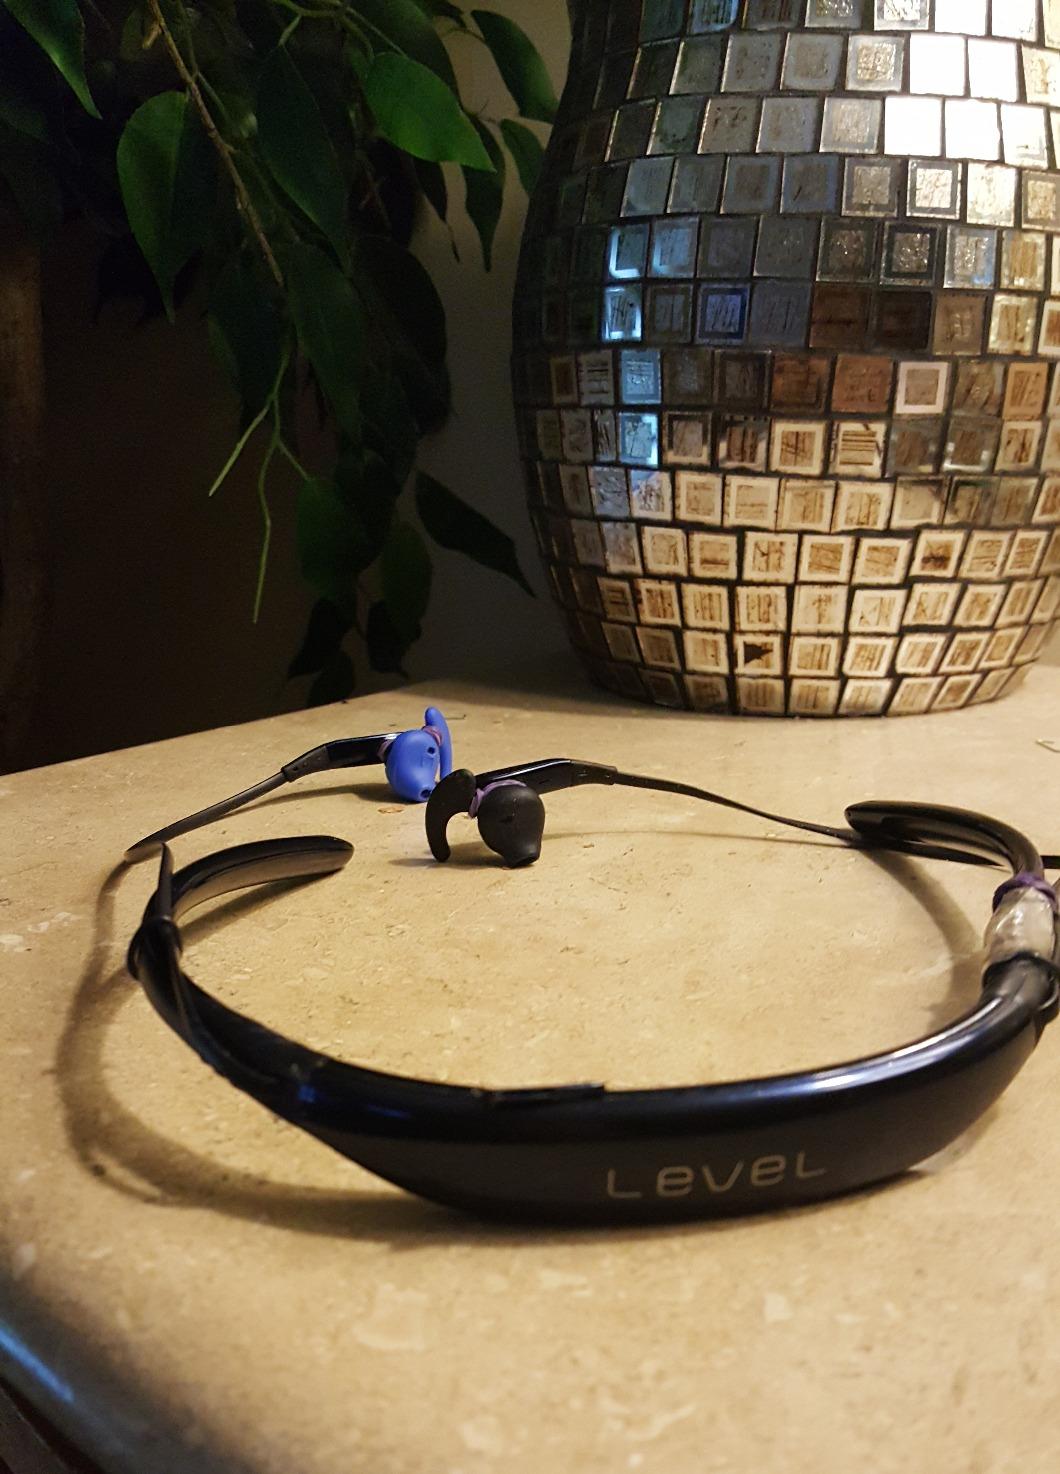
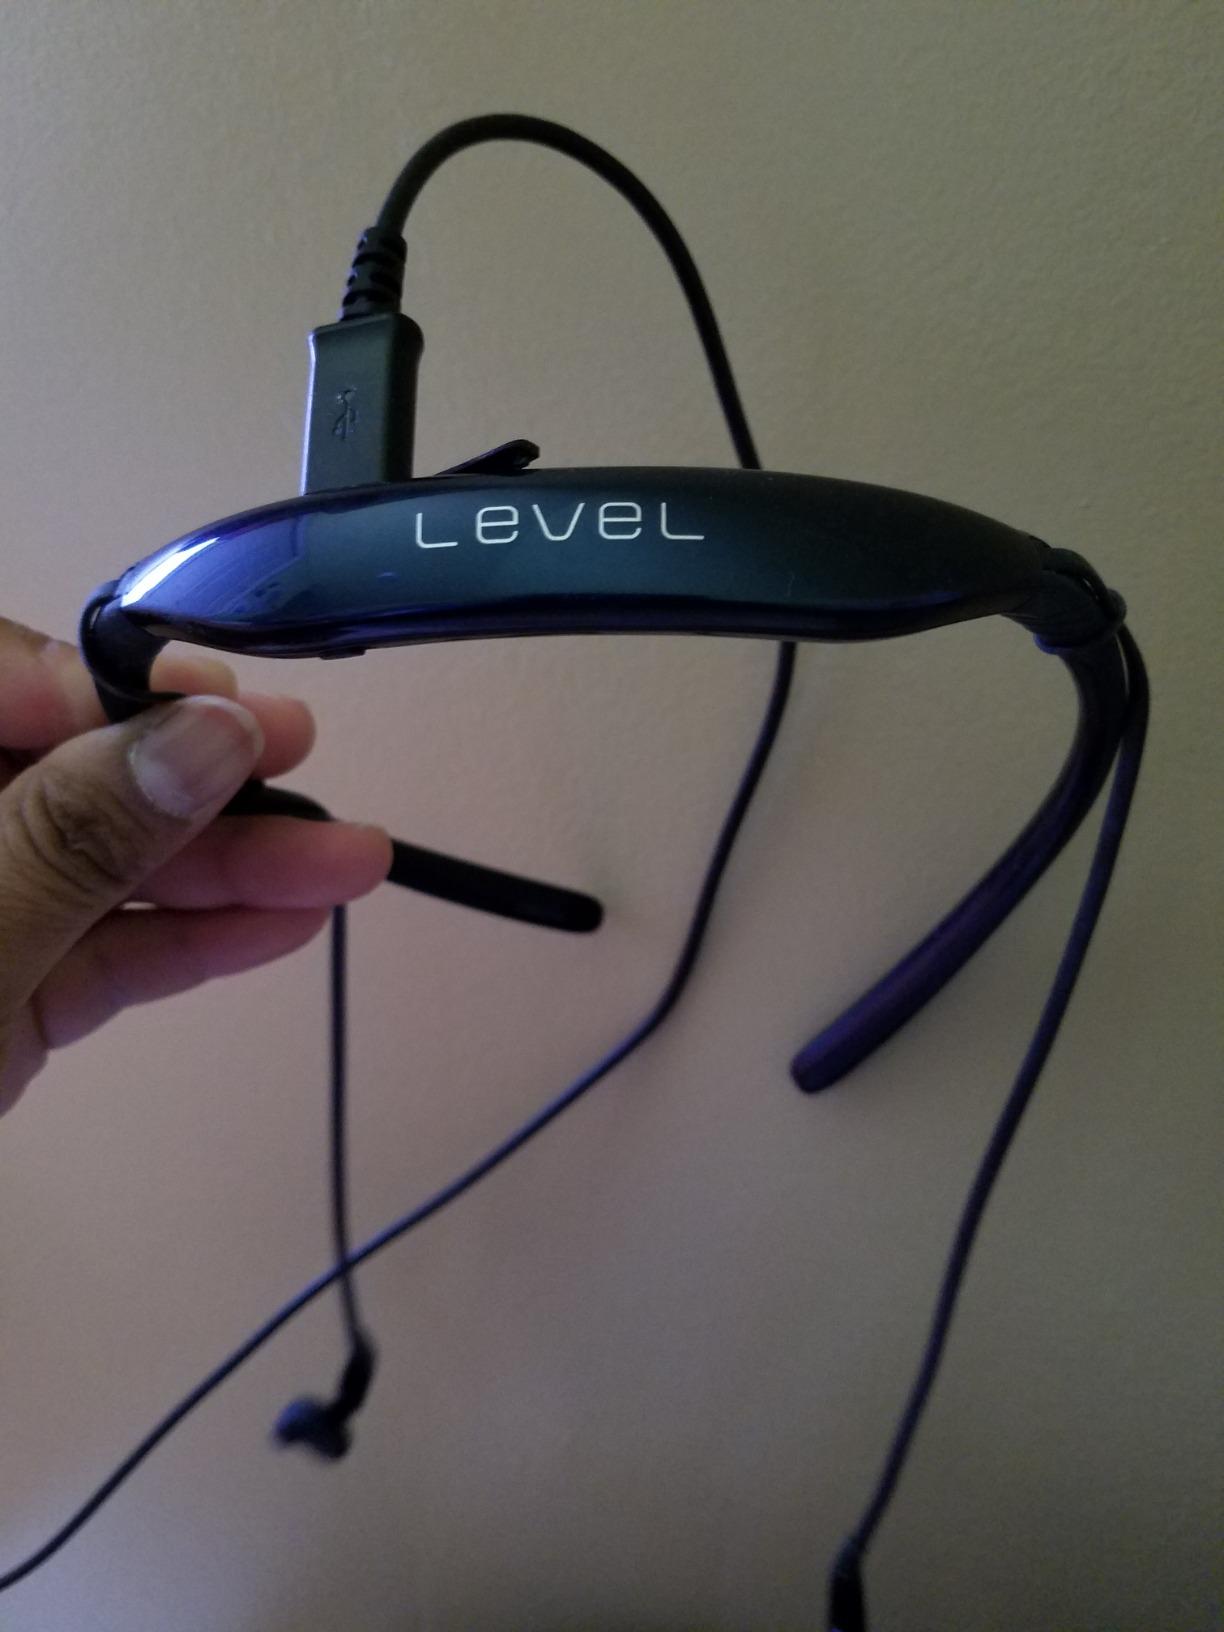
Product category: headphones
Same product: no